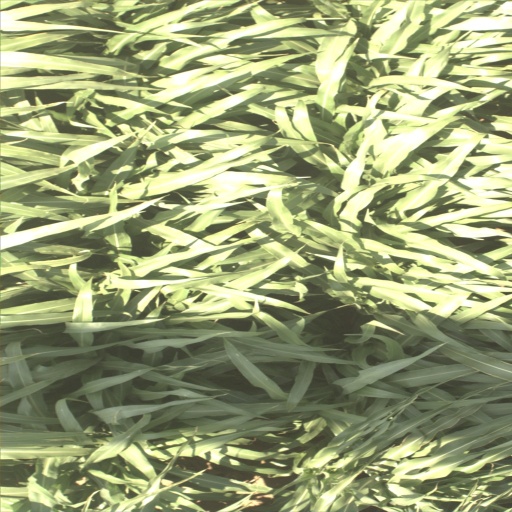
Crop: sorghum